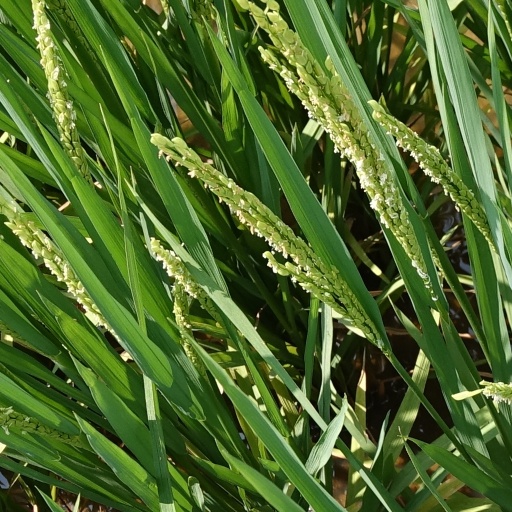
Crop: rice